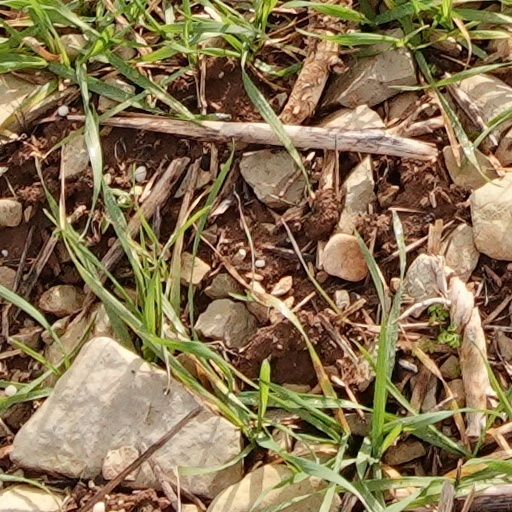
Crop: wheat